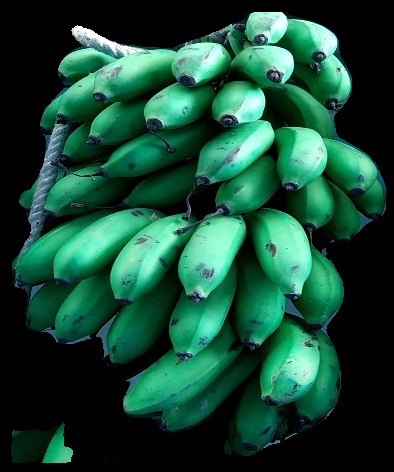
Variety: rasbale
Grade: grade2